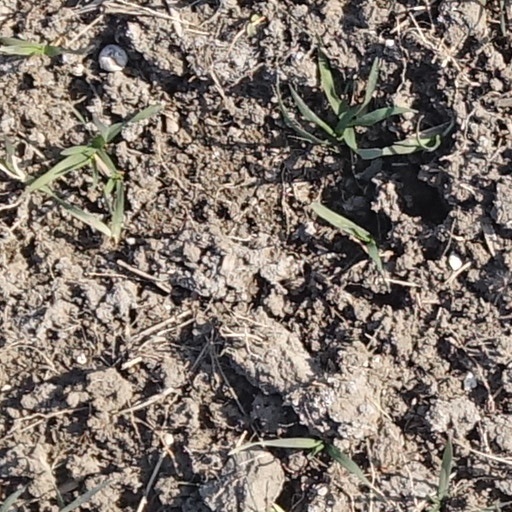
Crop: wheat